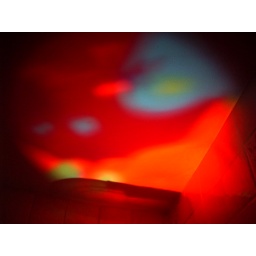
an oil lamp, a white ceiling, a wormhole to drag you back to some jefferson airplane show in 68